Sir Thomas Boteler Church of England High School

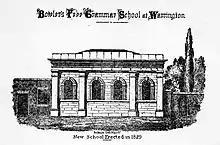

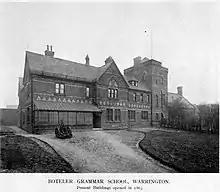

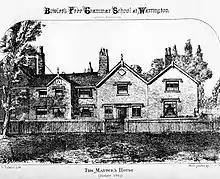

The Chancery suit of 1810 had resulted in a fund, paid into Court and in 1829, after the departure of Bordman, this fund was used to build a new school, capable of accommodating 120 boys. The new Head-master, Thomas Vere Bayne, took a keen interest in the education of his pupils. His interest was not only confined to his own school; at that time thoughtful people were beginning to realise that no provision at all was made for the elementary education of the masses. The State had left this responsibility to voluntary societies, the chief among them being the National Society. Bayne and the Rector of Warrington raised the money for building and maintaining the National Schools in Church street, which were opened in 1833.